2022 UCI Road World Championships

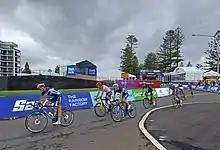
Riders in the men's junior road race just after passing the finish line

The 2022 UCI Road World Championships was the 95th edition of the UCI Road World Championships, the annual world championships for road bicycle racing. It was held between 18 and 25 September 2022 in Wollongong, New South Wales, Australia.